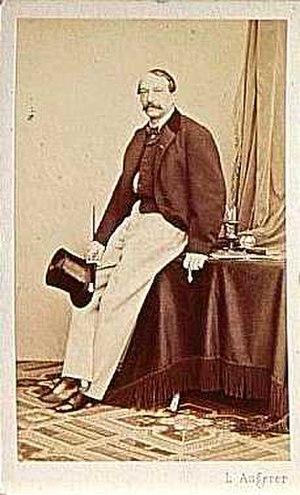
August Sicard von Sicardsburg est un architecte autrichien.